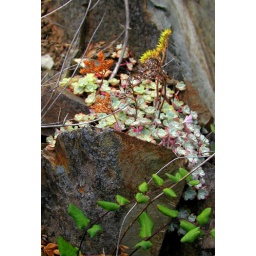
grow on the rocks around the coast here. Neck Point Park, Nanaimo